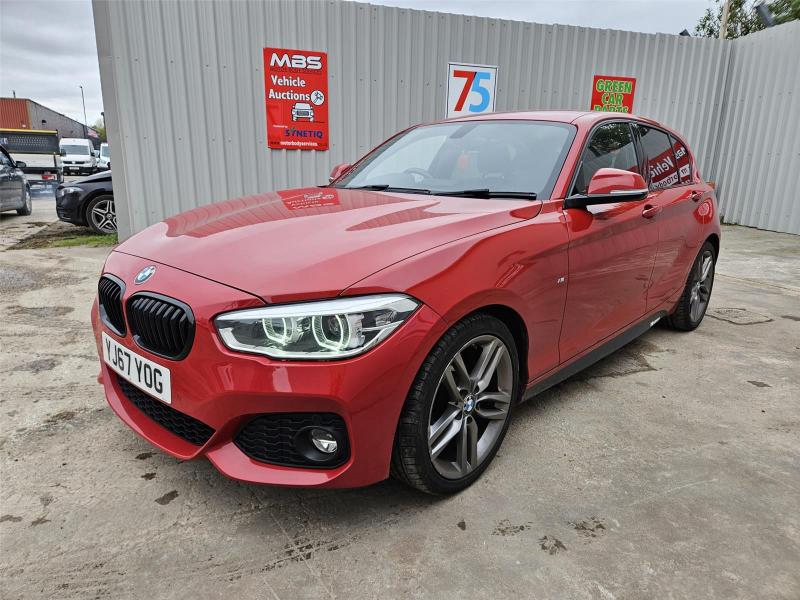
Aucun dommage détecté.
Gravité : aucun